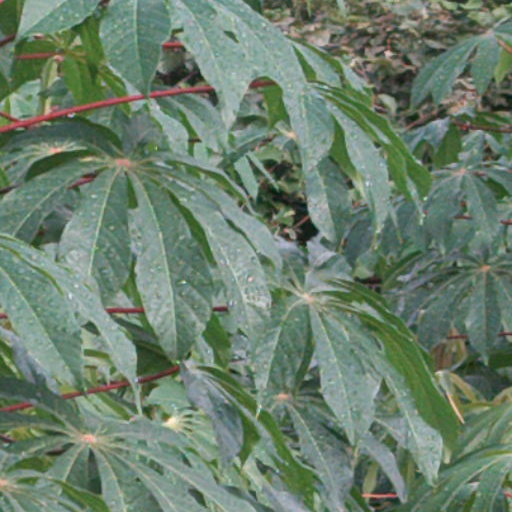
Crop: cassava